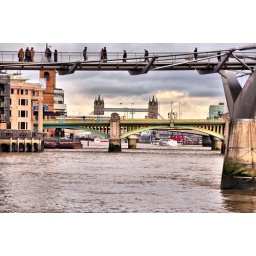
bridge over london water